Mikhail Gorbachev

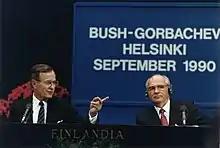
In September 1990, Gorbachev met repeatedly with US president George H.W. Bush at the Helsinki Summit

In March 1961, Gorbachev became First Secretary of the regional Komsomol, in which position he went out of his way to appoint women as city and district leaders. In 1961, Gorbachev played host to the Italian delegation for the World Youth Festival in Moscow; that October, he attended the 22nd Congress of the Communist Party of the Soviet Union. In January 1963, Gorbachev was promoted to personnel chief for the regional party's agricultural committee, and in September 1966 became First Secretary of the Stavropol City Party Organization ("Gorkom"). By 1968 he was frustrated with his job—in large part because Khrushchev's reforms were stalling or being reversed—and he contemplated leaving politics to work in academia. However, in August 1968, he was named Second Secretary of the Stavropol Kraikom, making him the deputy of First Secretary Leonid Yefremov and the second most senior figure in Stavropol Krai. In 1969, he was elected as a deputy to the Supreme Soviet of the Soviet Union and made a member of its Standing Commission for the Protection of the Environment.